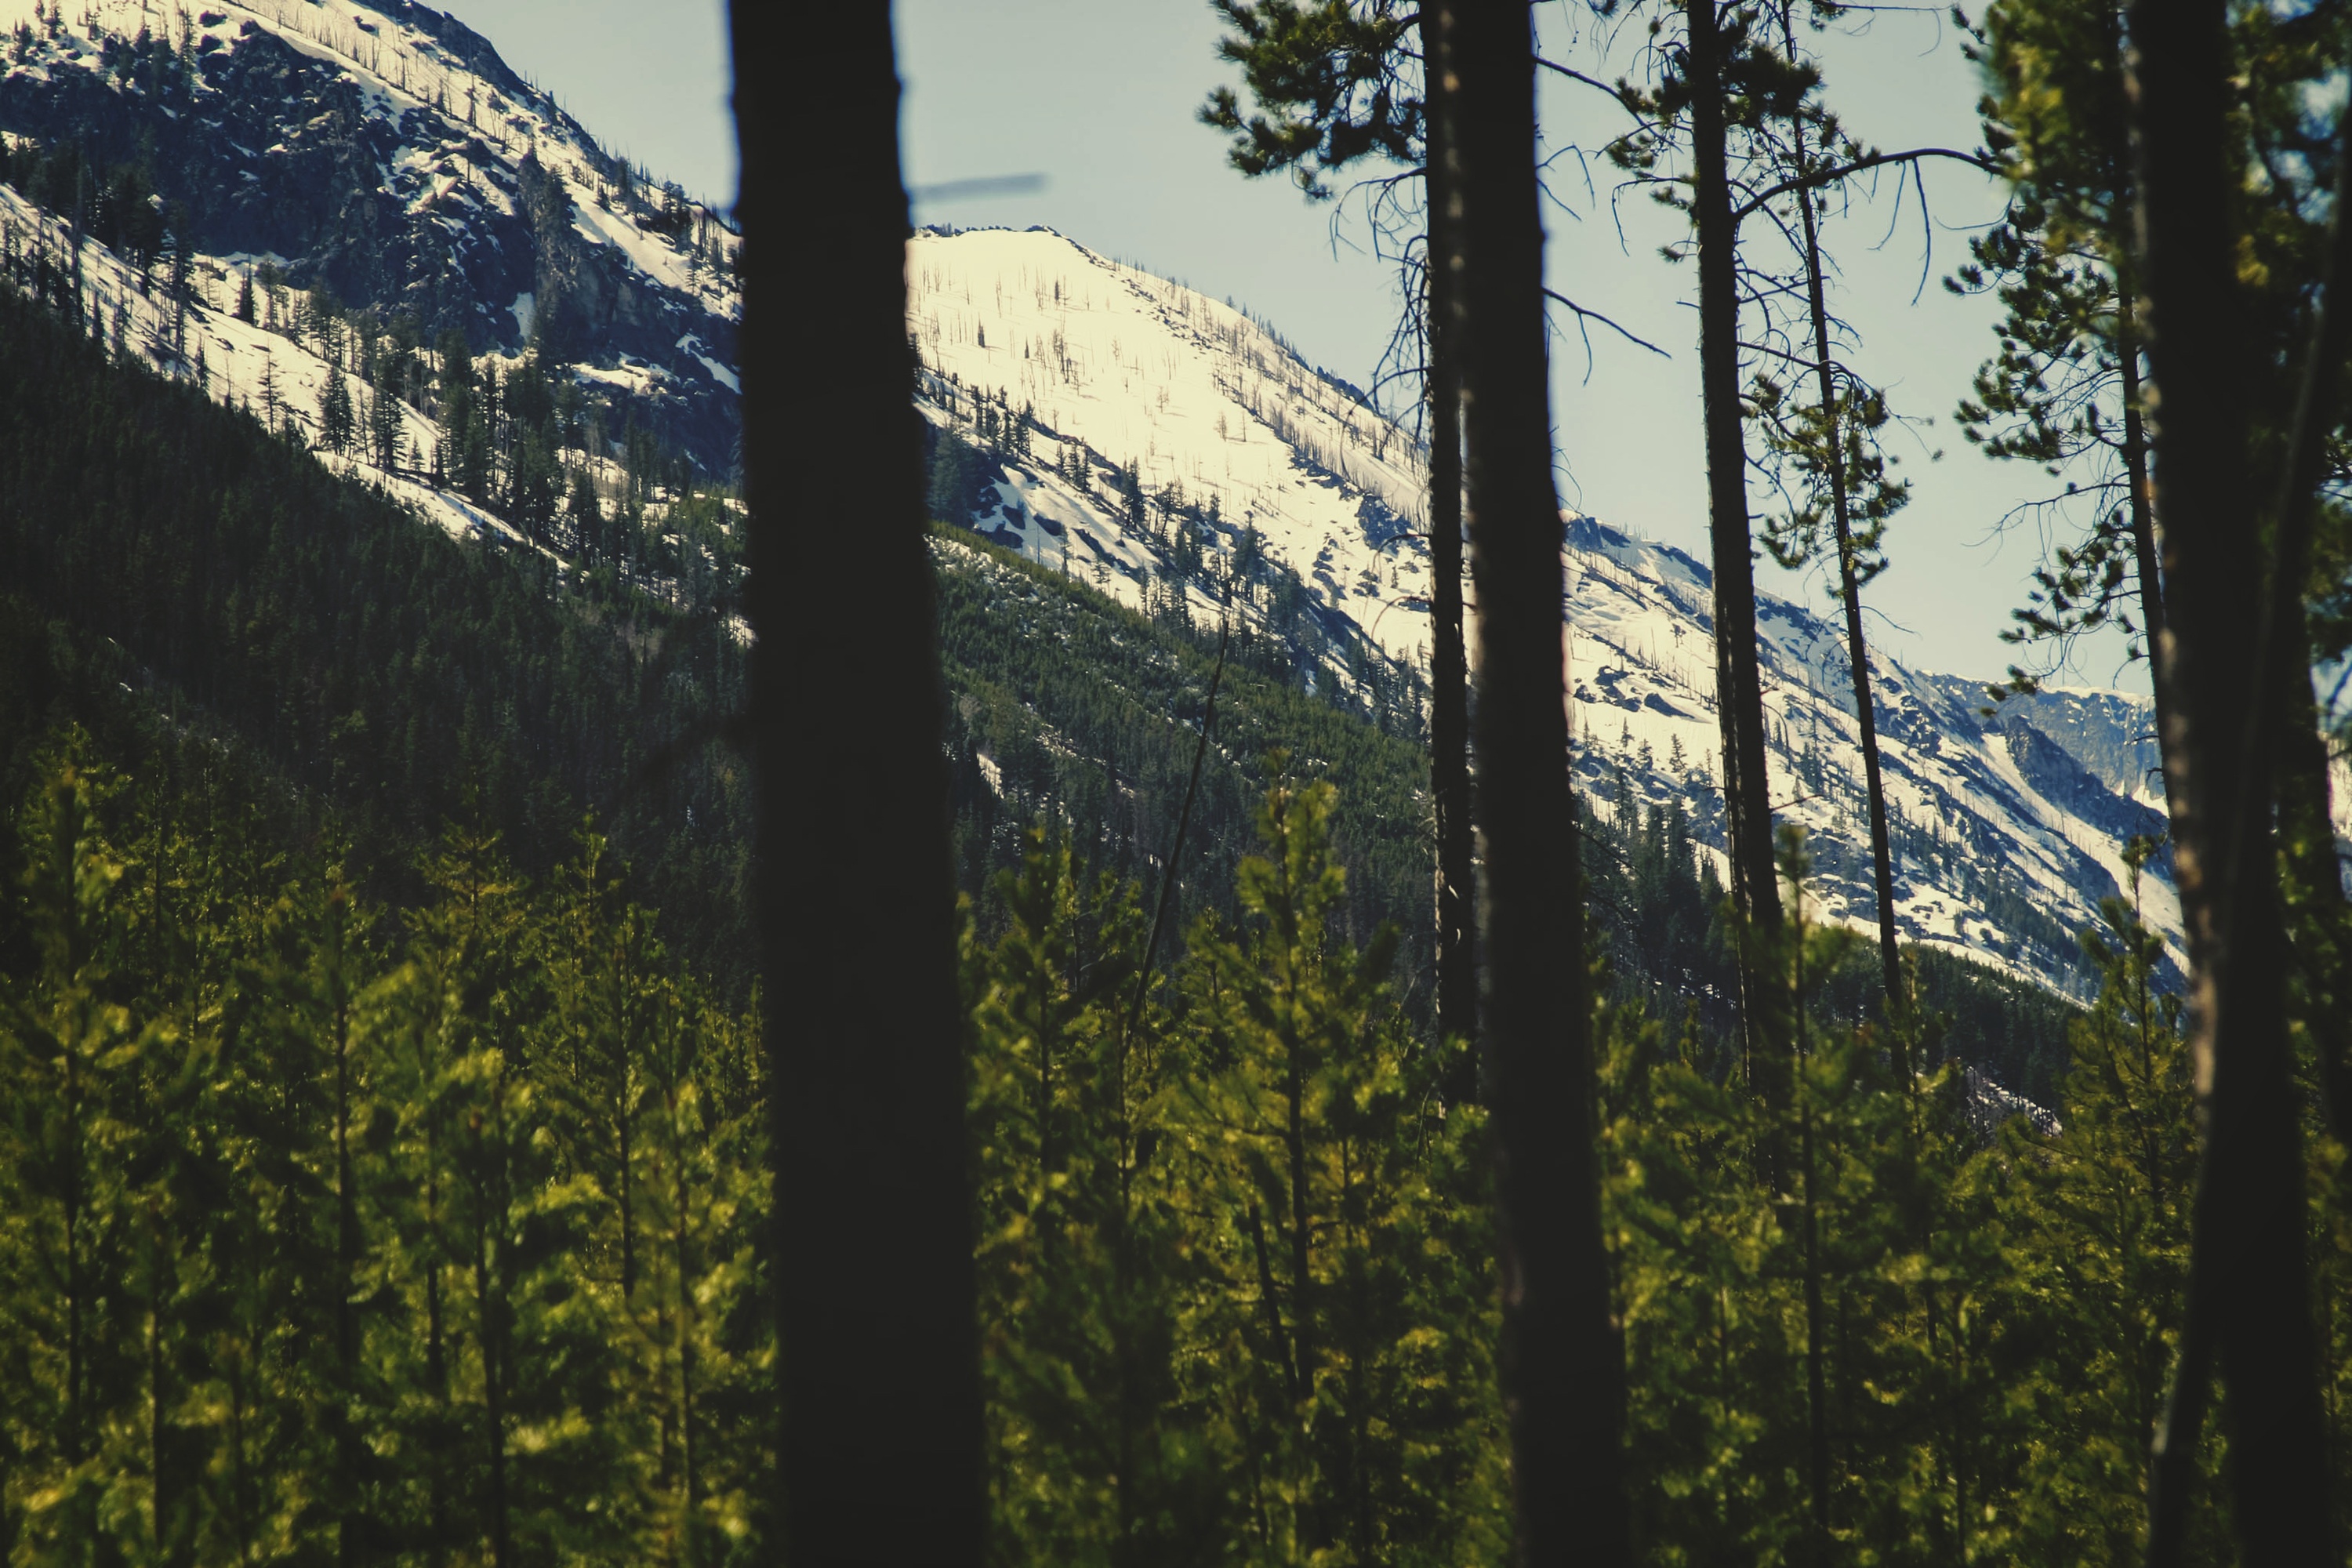
tree, nature, forest, grass, mountain, sky, sunlight, leaf, green, reflection, habitat, natural environment, woody plant